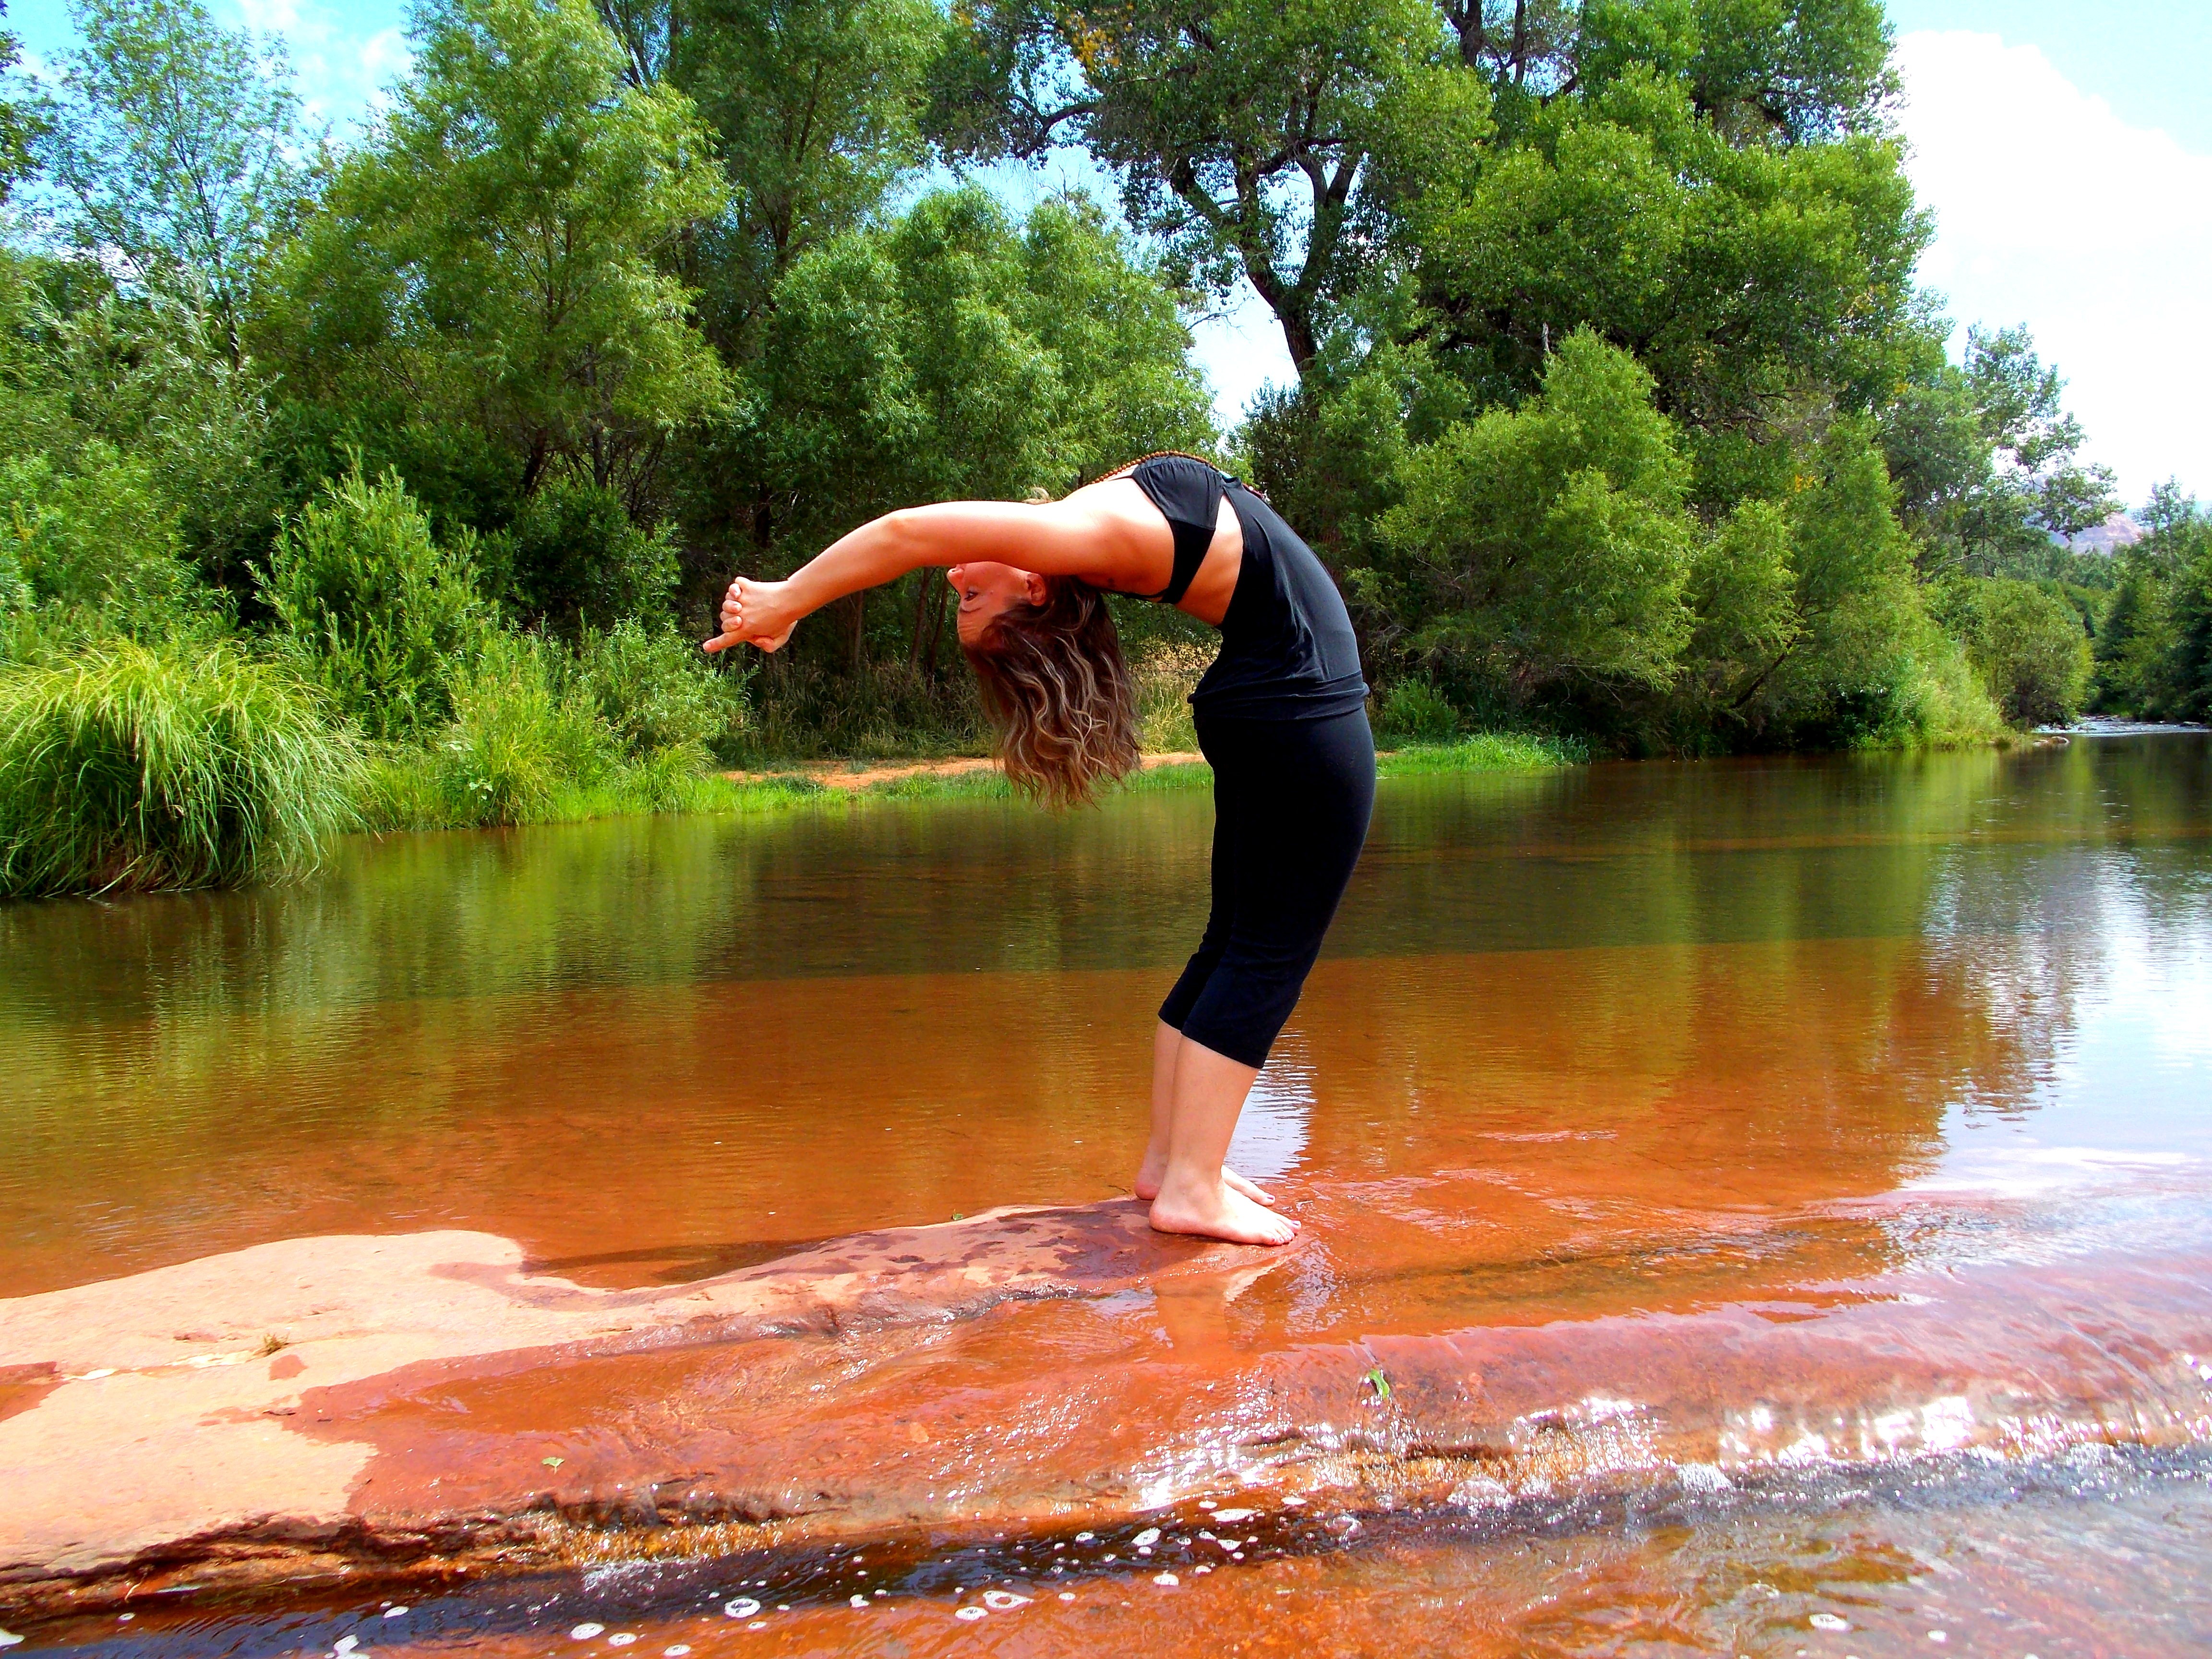
tree, water, nature, plant, girl, woman, river, vacation, recreation, pond, stream, reflection, leisure, fitness, bank, fun, sports, yoga, sportive, watercourse, exercises, physical fitness, backbend